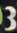
Number: 3